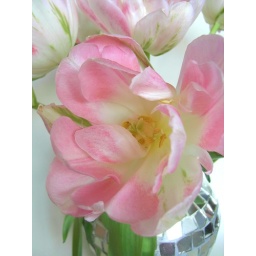
pink & white tulips in a mirror-mosaic vase